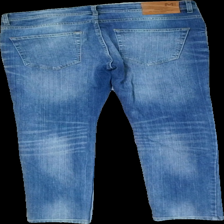
View: back
Type: Jeans
Category: Men
Brand: Not in the list
Brand text on label: marcus
Colors: Blue
Material: 100% cotton
Cut: Regular
Season: All
Trend: Denim
Damage location: top right
Damage 2 location: middle center
Damage 3 location: bottom center
Price range: 100-150
Recommended usage: Reuse
Description: blå jeans